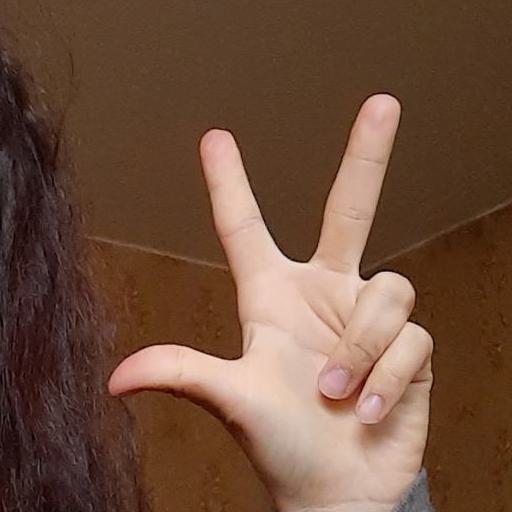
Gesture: three2